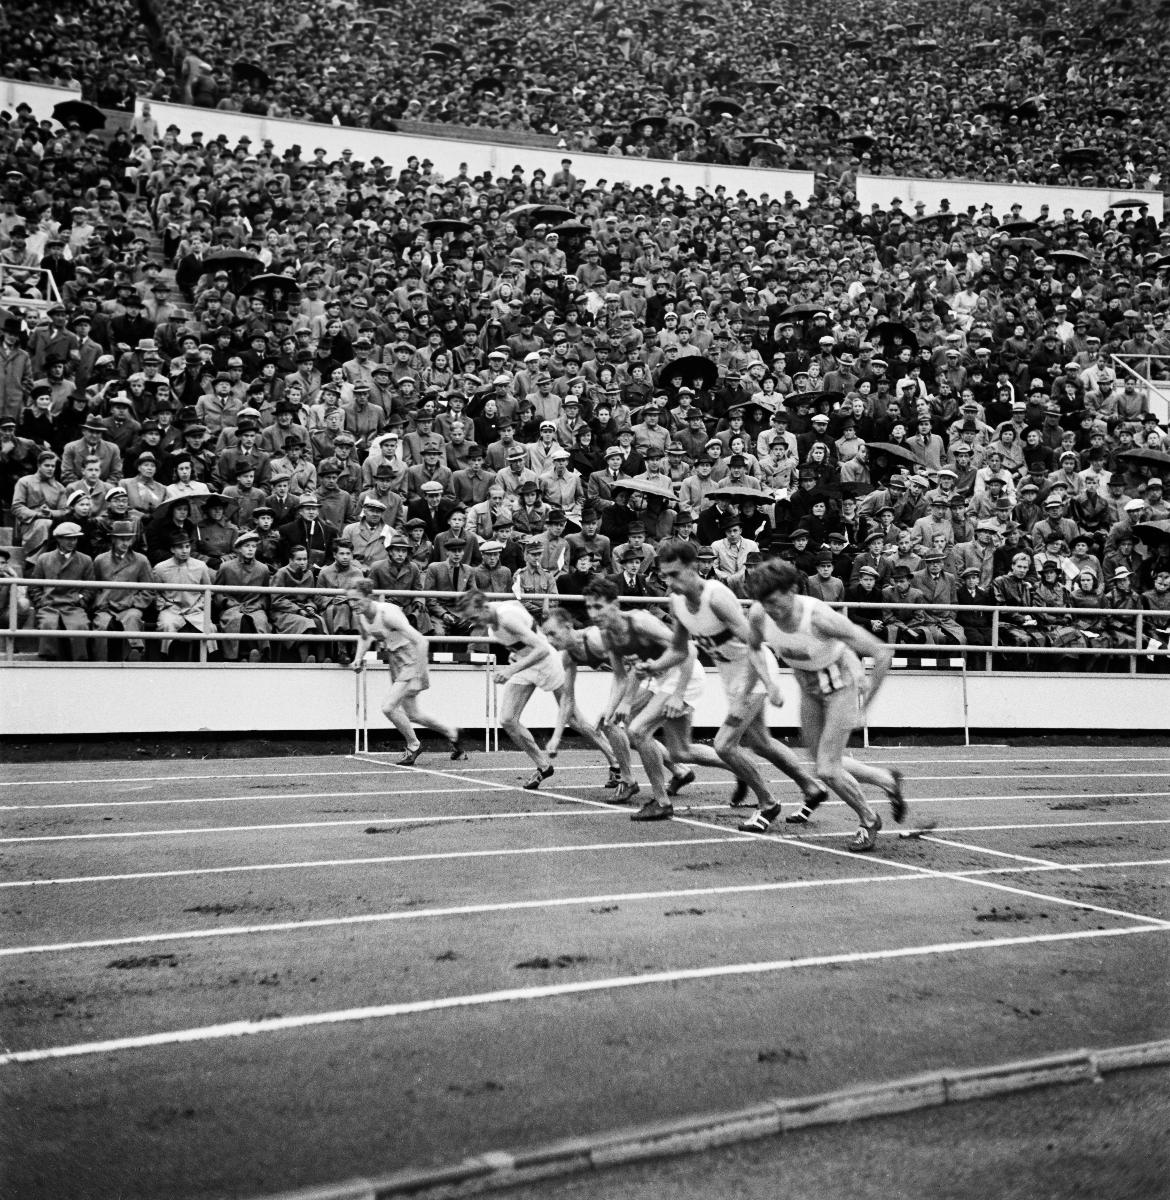
Saksa, Ruotsi ja Suomi -maaottelu Helsingissä vuonna 1940
The international athletics match of Germany, Sweden and Finland in Helsinki in 1940
sisällön kuvaus: Juoksukilpailun lähtö. Saksa, Ruotsi ja Suomi-maaottelu yleisurheilusta käytiin Helsingin stadionilla vuonna 1940. Ottelun voittaja oli Ruotsi, toiseksi tuli Saksa ja kolmanneksi Suomi. content description: A running race starts. Germany, Sweden and Finland's international athletics match took place at the Helsinki Stadium in 1940. The winner of the match was Sweden, Germany was second and Finland was third.
Kuvaaja: Uomala, Vilho, kuvaaja
Vuosi: 1940
Paikka: Suomi, Uusimaa, Helsinki
Aiheet: yleisurheilu; juoksu; maaottelut; urheilutapahtumat; yleisurheilukilpailut; Helsingin olympiastadion; toiminta; track and field; running; international matches; friidrott; löpning; landskamper